Willemina van Braeckel

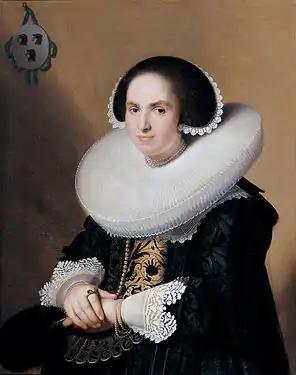
Wilhelmina van Braeckel (1604/5 - c1670) painted in 1637 by Johannes Cornelisz Verspronck.

Wilhelmina van Braeckel was a wealthy 17th century Dutch woman who lived during the time of the Dutch Republic.